51st Fighter Wing

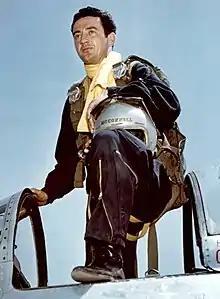
Capt Joseph McConnell, lead US Ace Pilot during the Korean War, achieving 16 Aerial Victories. Official US Air Force Photo.

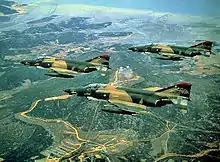
Three 36th Fighter Squadron McDonnell Douglas F-4E-37-MC Phantoms in flight. Serials 68-0328 and 68-0365 identifiable.

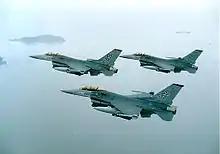
Three 36th Fighter Squadron F-16Cs in flight.

On 1 August 1954, the 51 FIW returned to Naha Air Base to resume air defense coverage of the Ryukyu Islands. Operational squadrons were: